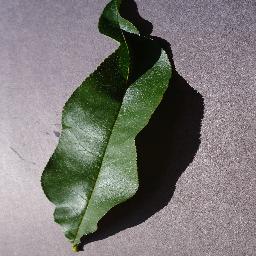
Label: Peach___healthy